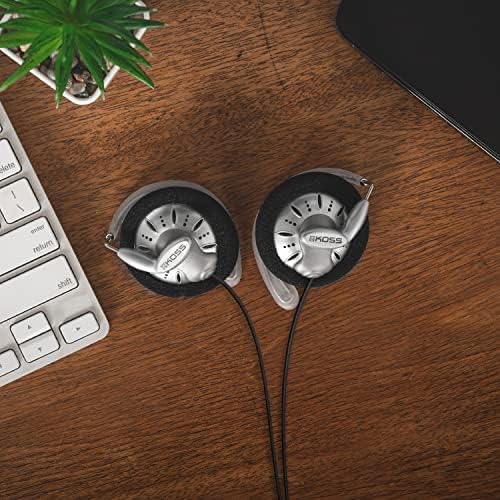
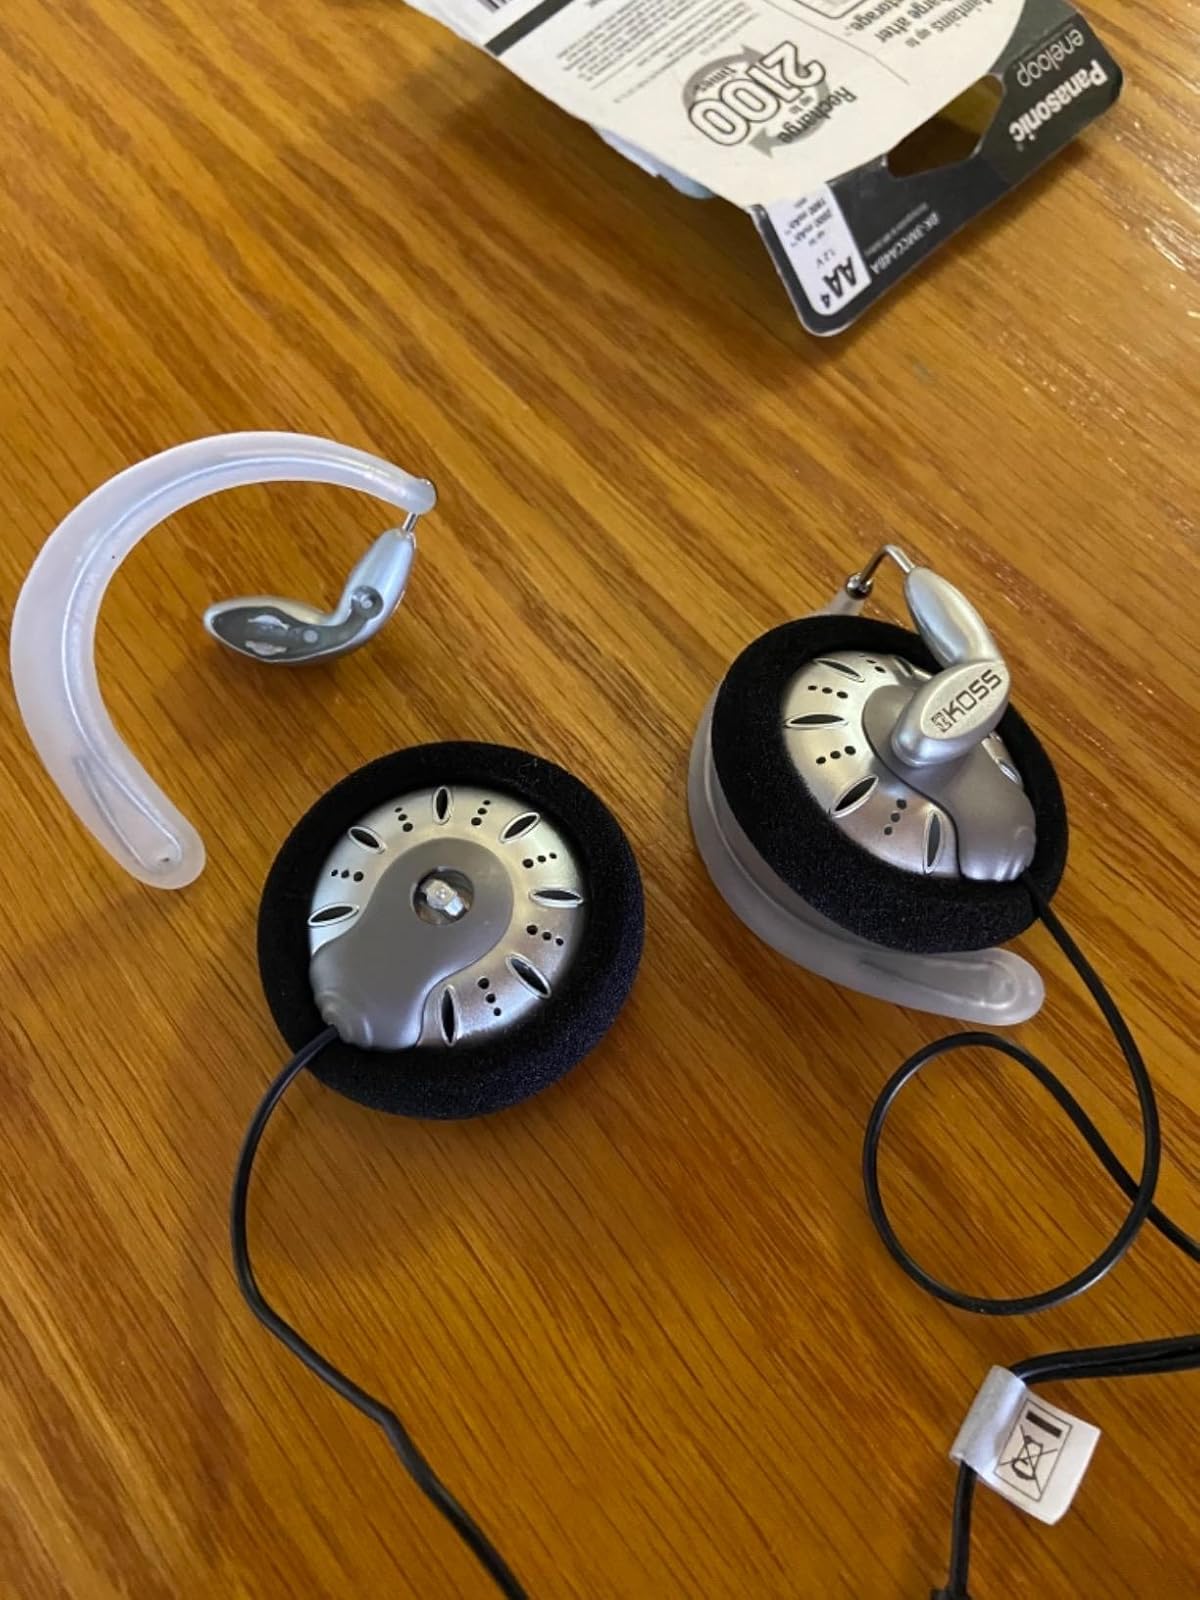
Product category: headphones
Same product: yes